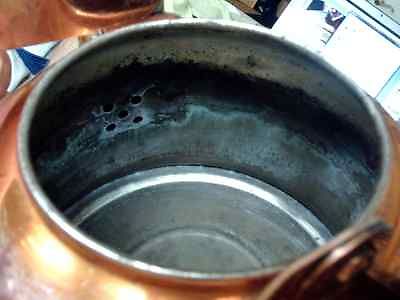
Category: kettle